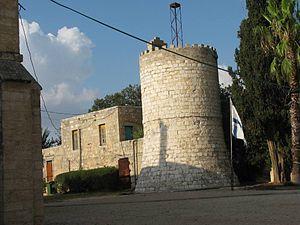
Bethléem de Galilée est un moshav du nord d'Israël, à dix kilomètres au nord-ouest de Nazareth en Galilée, près de Kiryat Tivon. Sa population était de 651 habitants en 2006. Le village a été fondé en 1906 par des colons protestants allemands.